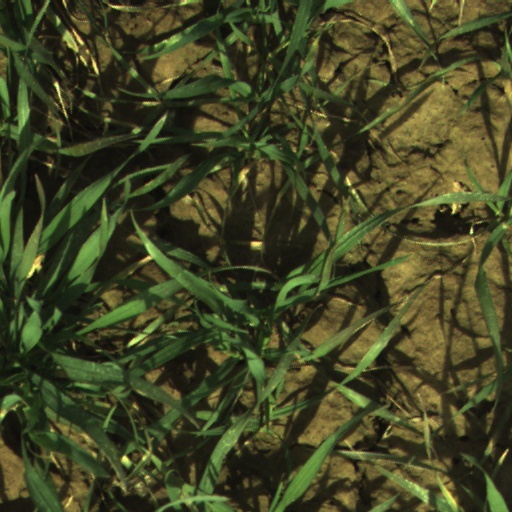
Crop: wheat